Hybrid grape

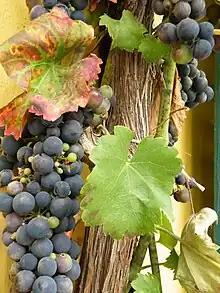
The Regent grape produced by a crossing of Diana and Chambourcin.

While rare, interspecific hybrid vines can result in the wild from cross-pollination. Due to the abundance of American "Vitis" species one finds such natural hybrid vines on the American continent. The majority of the well-known hybrid vines however, have been artificially created. The earliest named hybrid in America was the Alexander grape, discovered around 1740 near a vineyard planted for William Penn along the Schuylkill.